Shlomo Morag

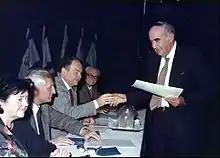
Shlomo Morag receiving the Bialik Prize

The base for this book, for which Morag received the Israel Prize, was his PhD thesis. In this book he describes the Yemenite Hebrew, the traditional reading of the bible and the Mishnah.